5–3 defense

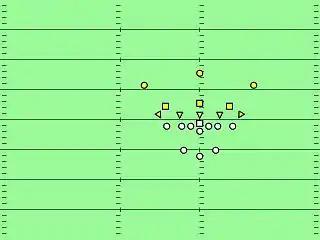
5–3–3 circa 1950. Yellow triangles are defensive linemen, yellow squares are linebackers, yellow circles are defensive backs

The 5–3 is a defense that appeared in the 1930s due to the demands of the ever–improving passing attacks of the time, as well as innovations in the T formation (in 1933, pro football's passing rules were liberalized). One origin story is that of Steve Owen, coach of the New York Giants. He says he invented it to surprise the Bears in 1933. He then goes on to say that the 5–3 was in part responsible for the division championships won by the Giants in 1933, 1934, and 1935.